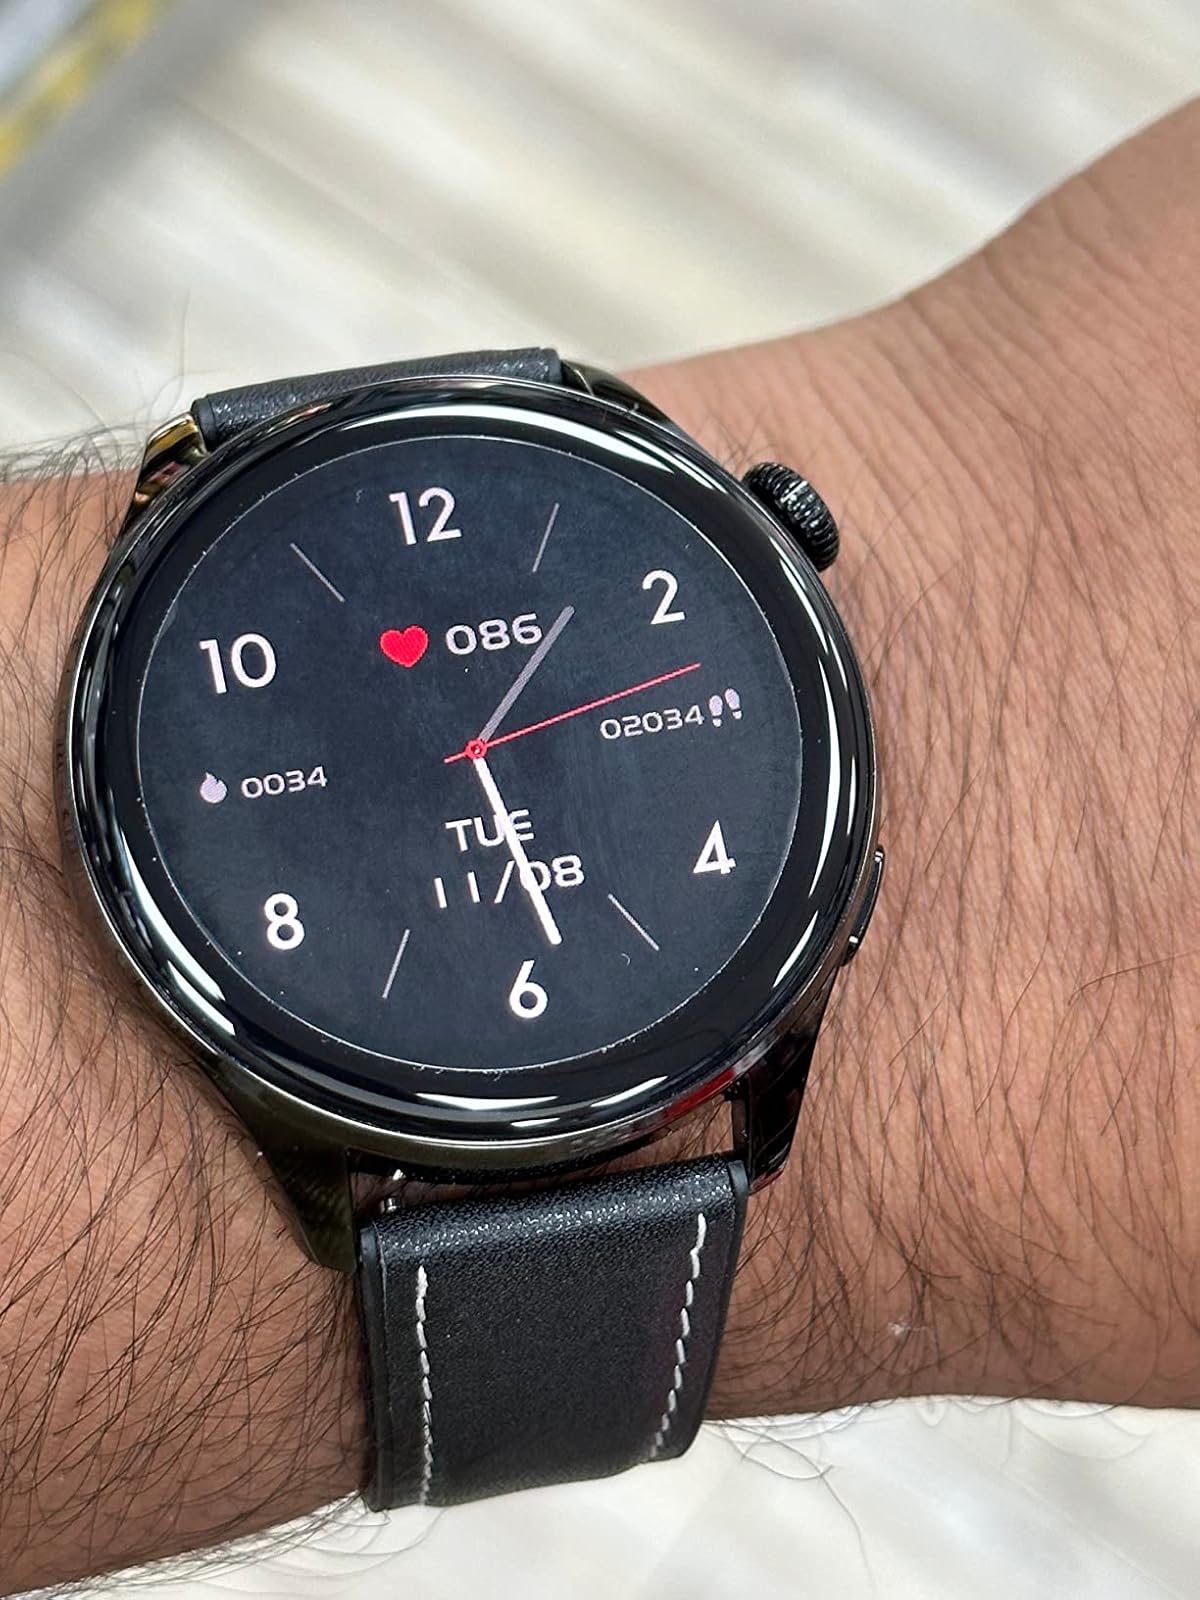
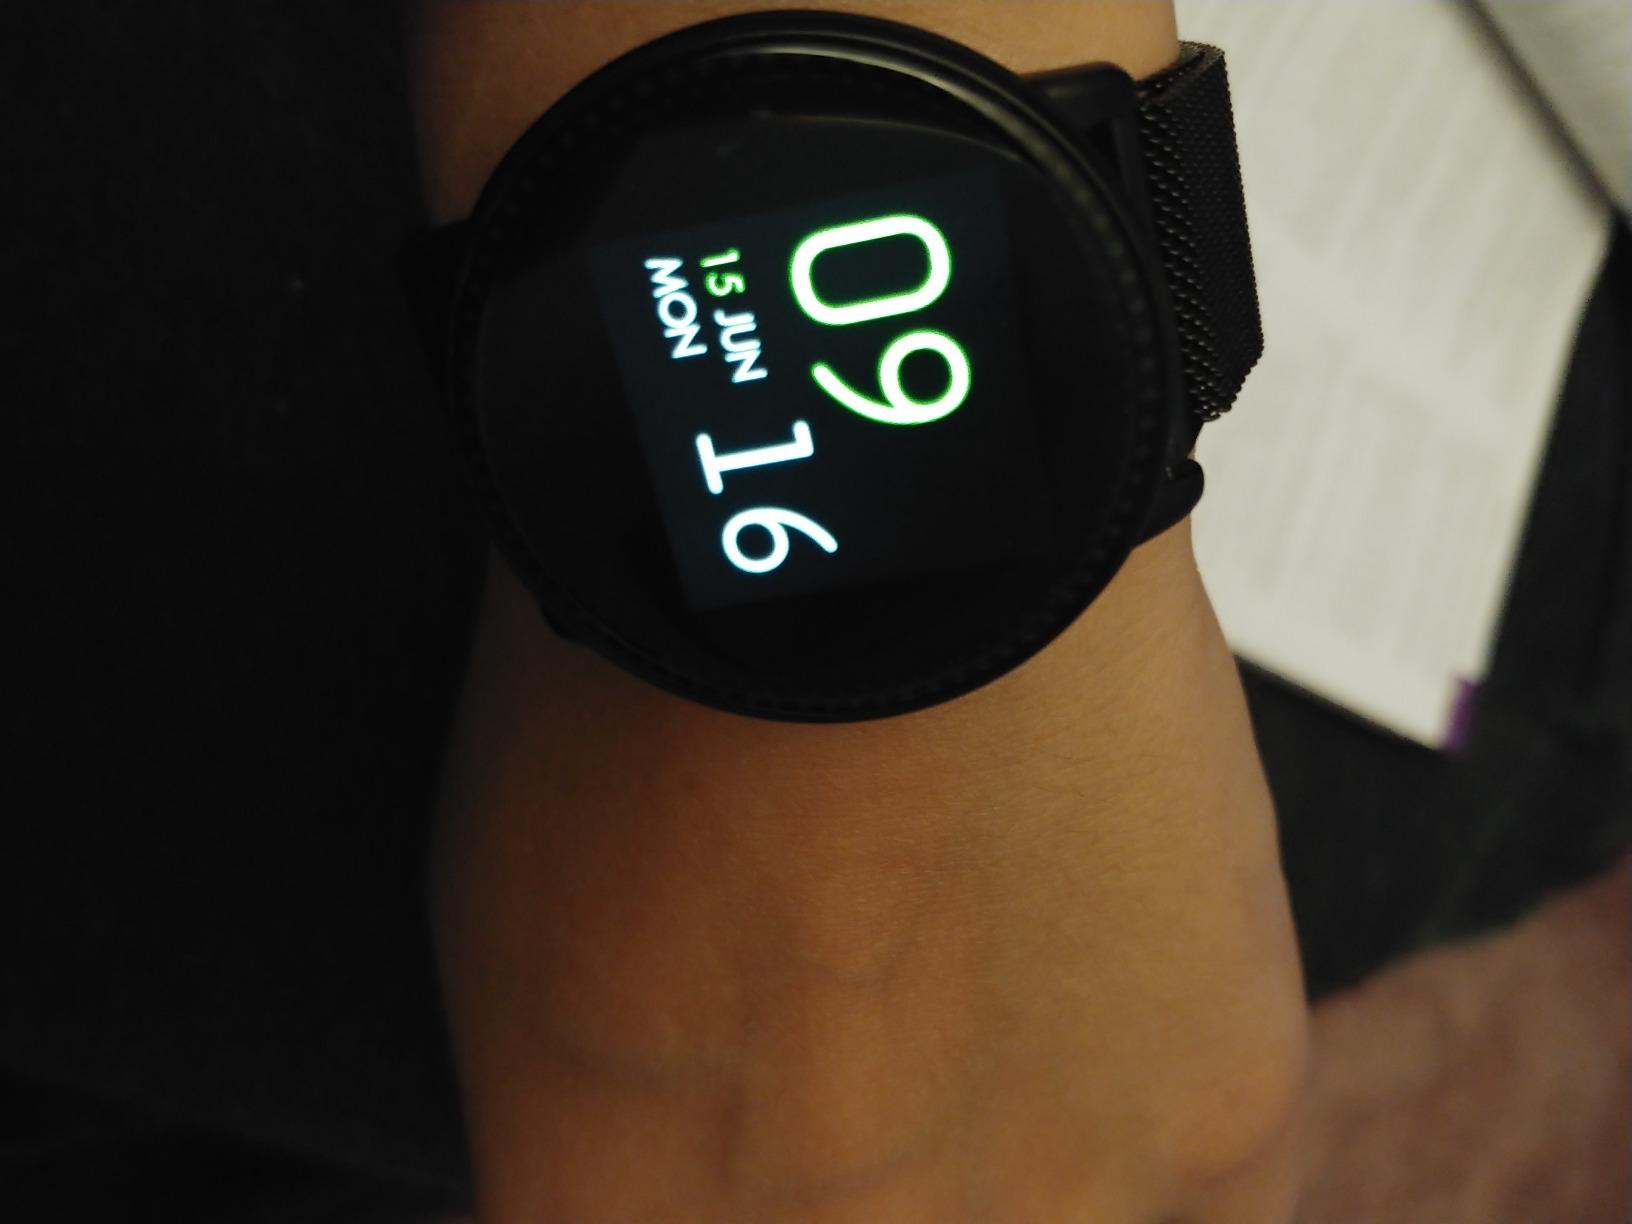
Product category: smartwatch
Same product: no